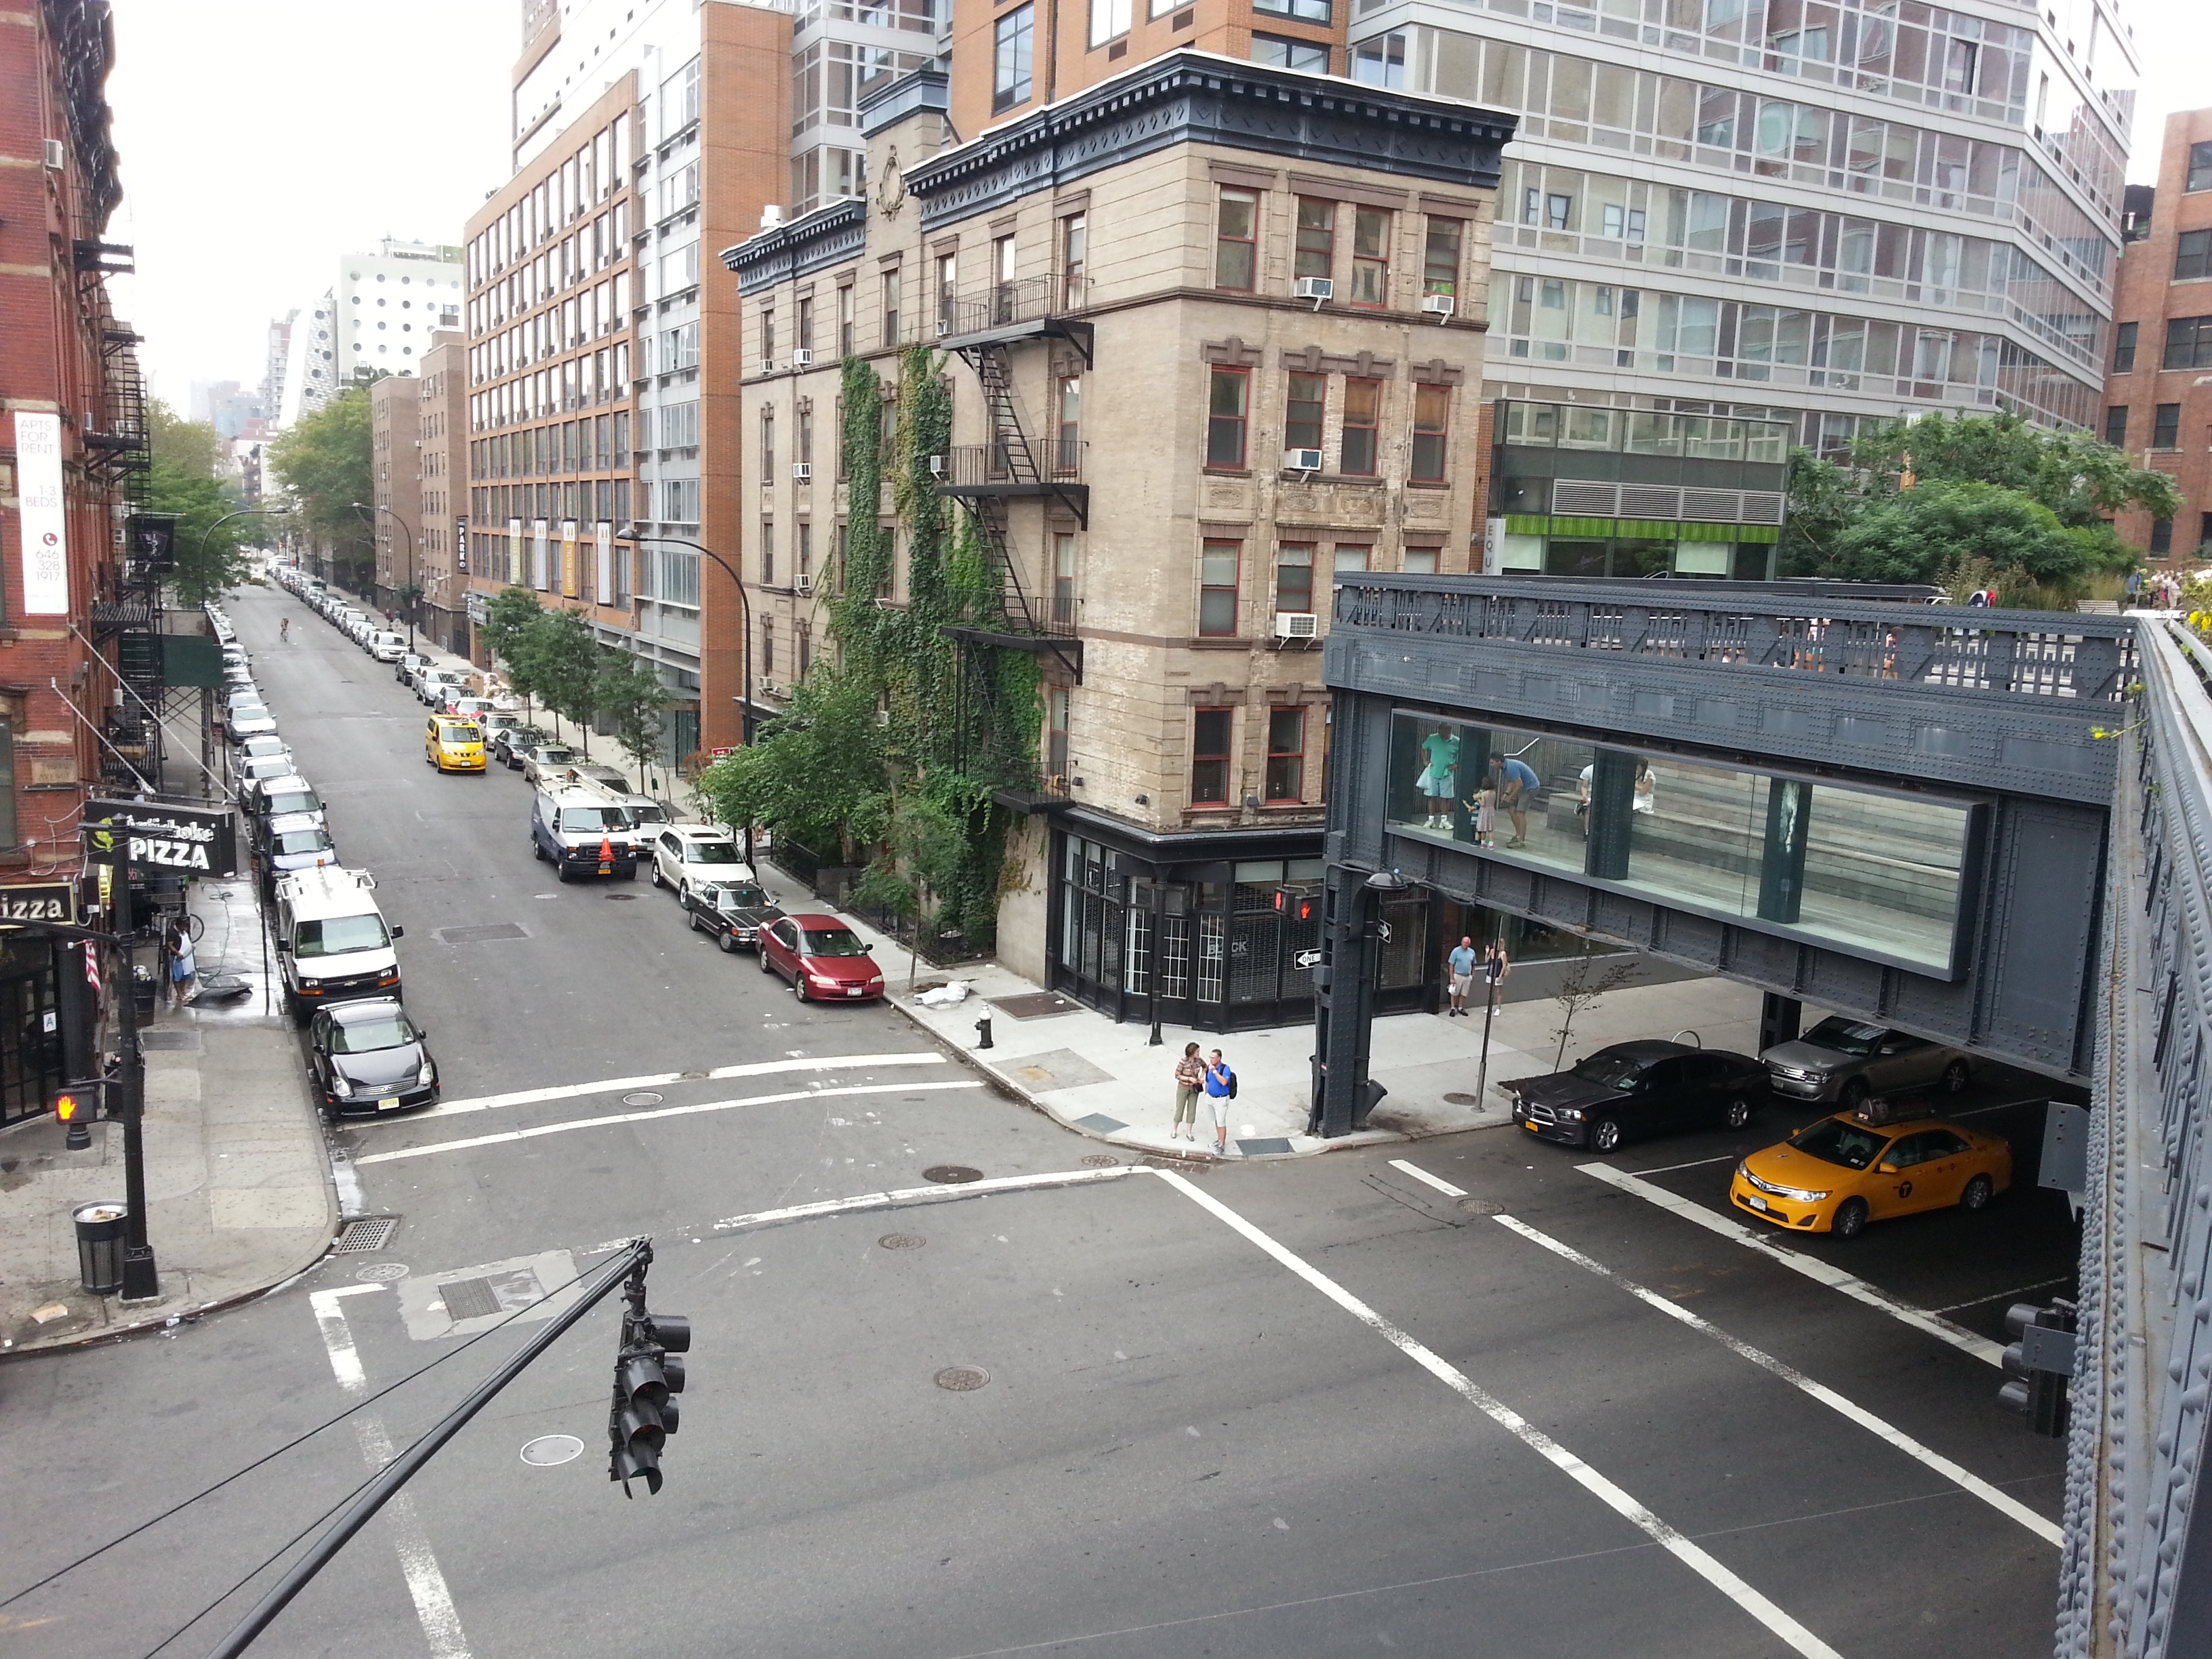
pedestrian, road, traffic, street, city, new york, overpass, downtown, transport, vehicle, lane, public transport, infrastructure, neighbourhood, road surface, urban area, residential area, metropolitan area